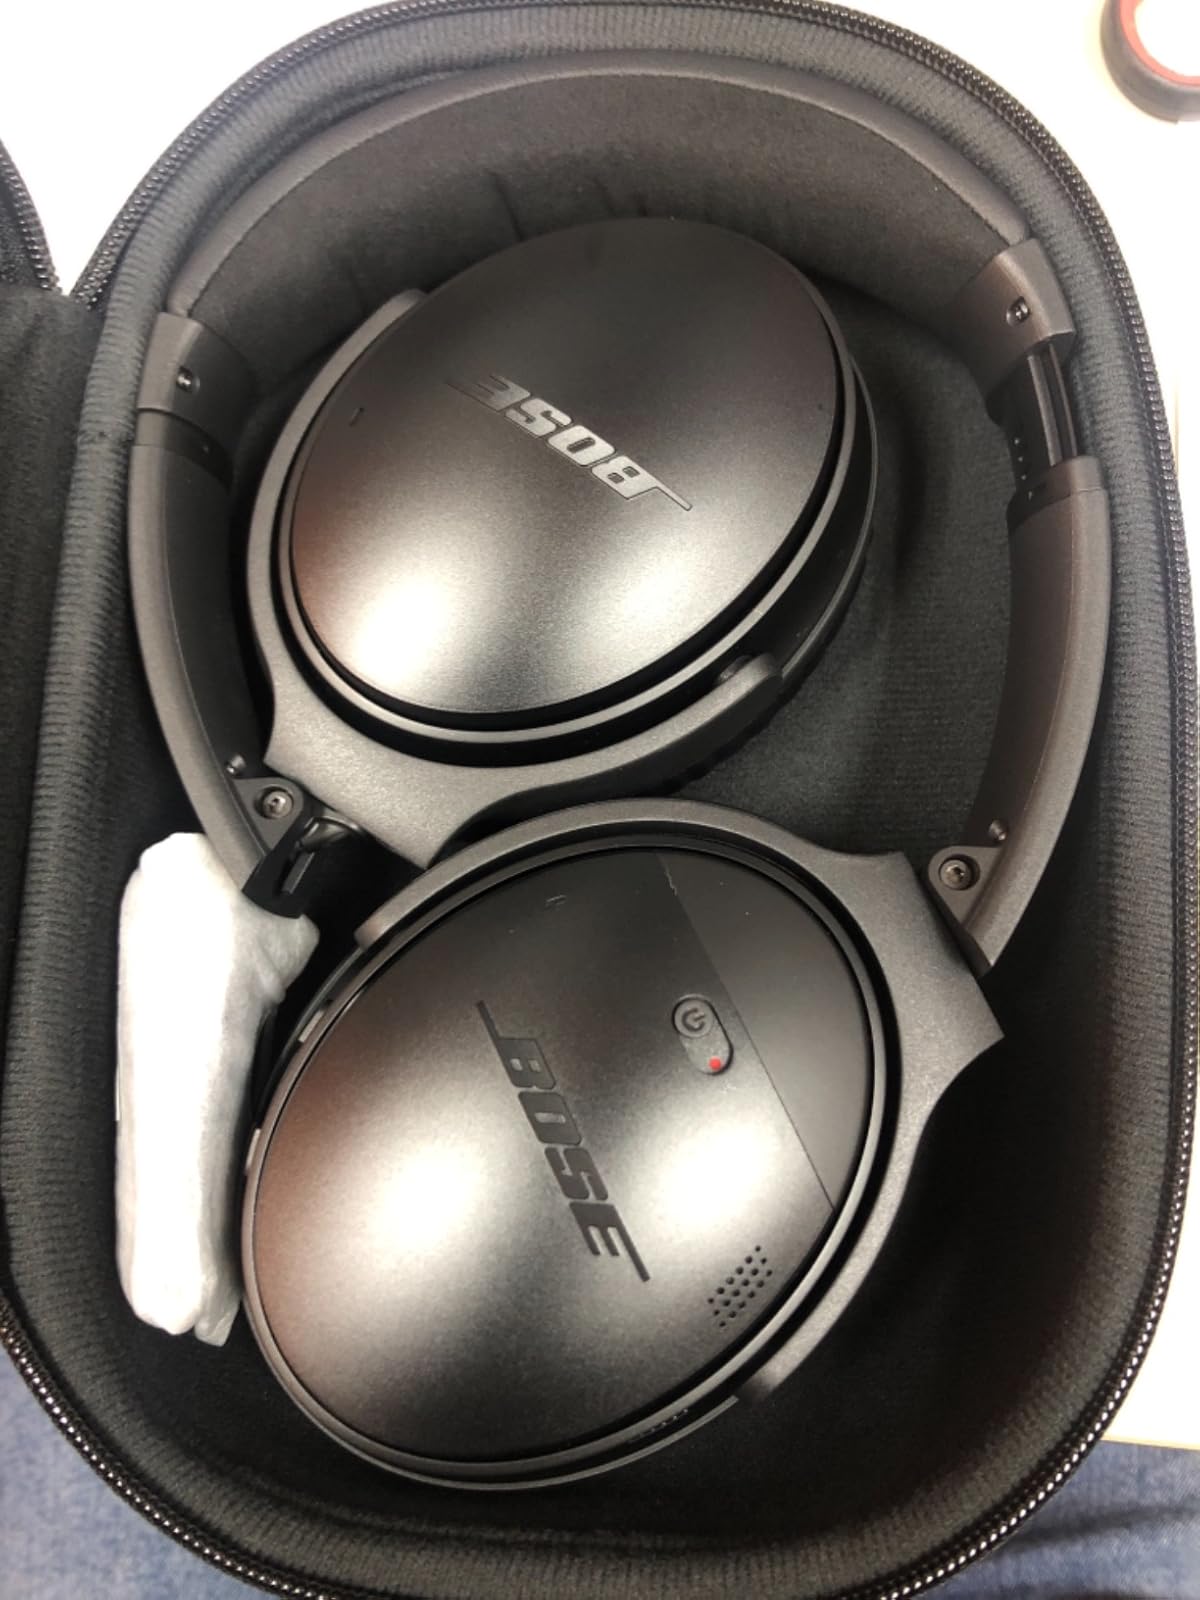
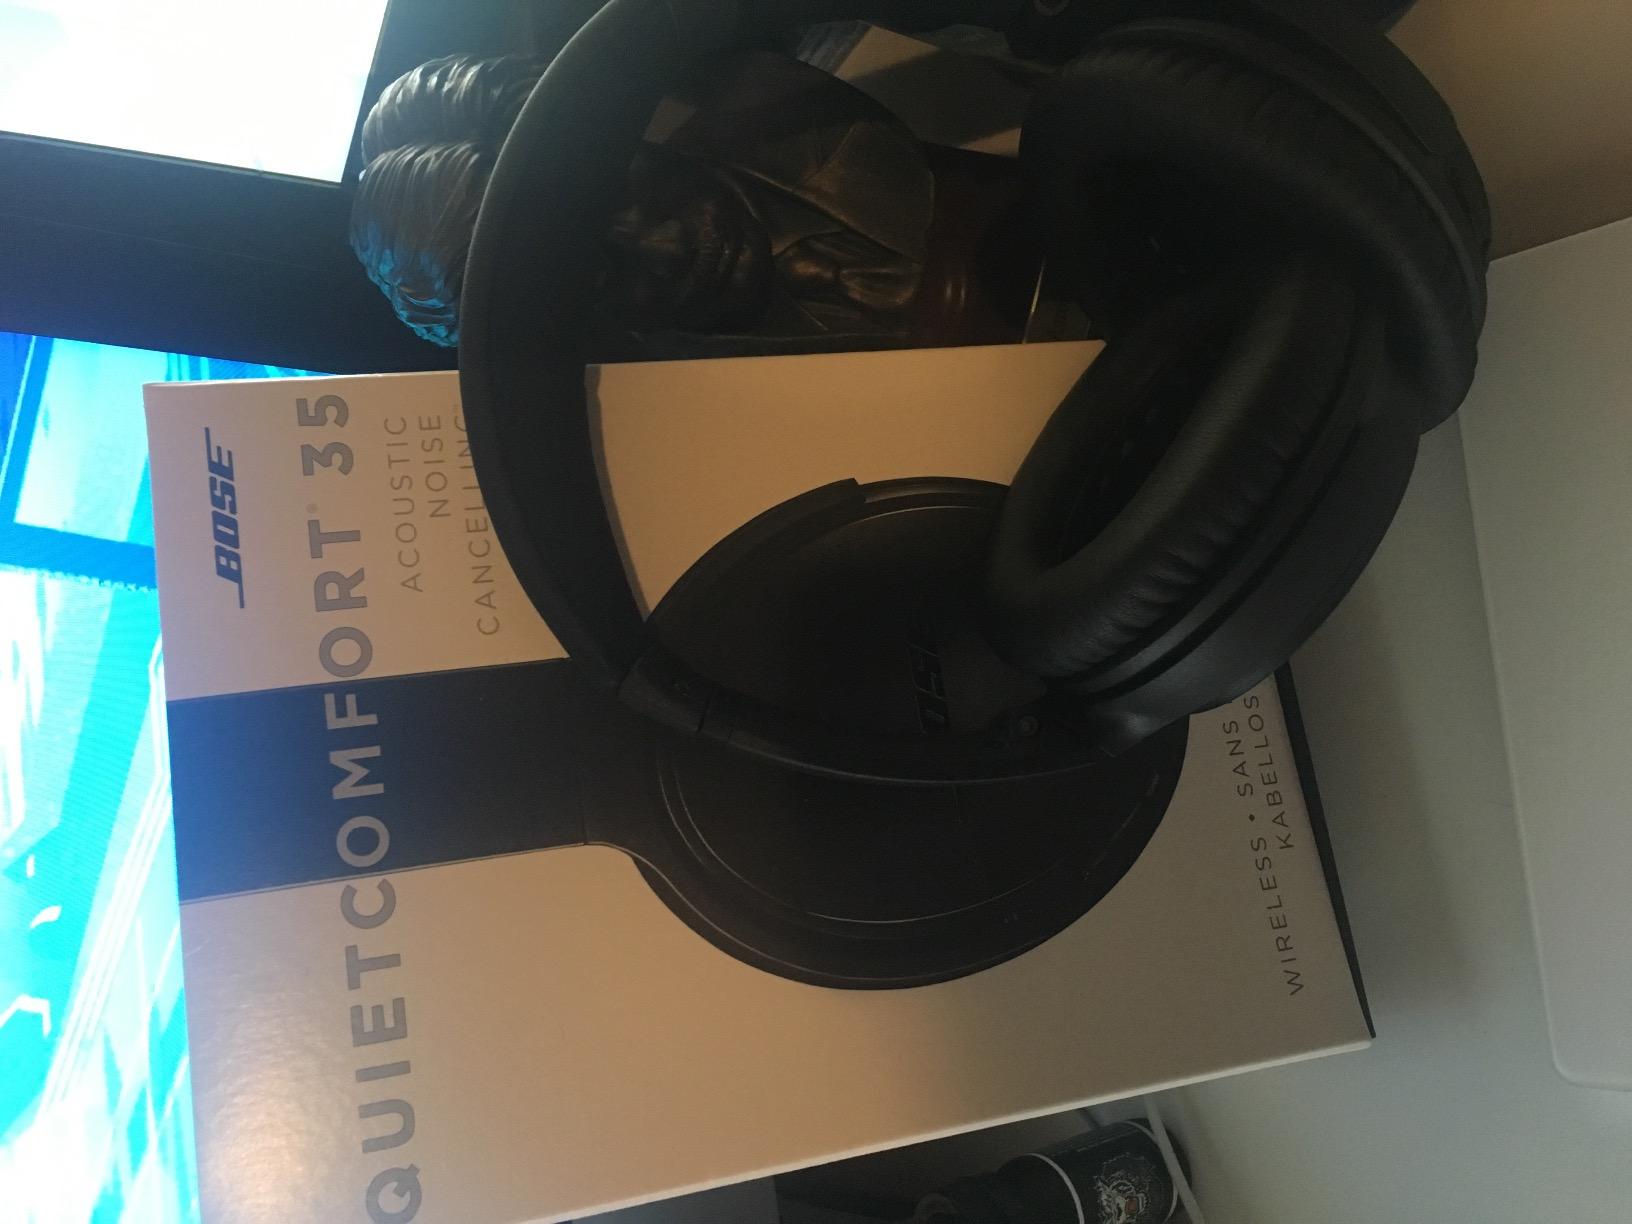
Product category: headphones
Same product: yes